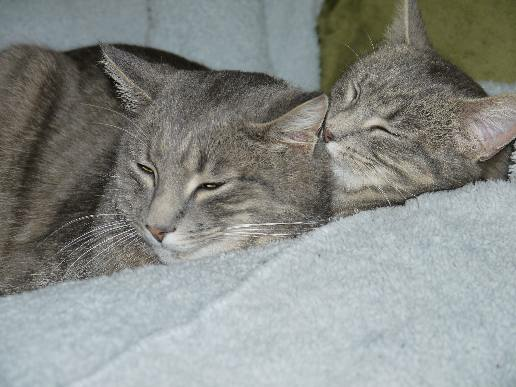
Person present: No